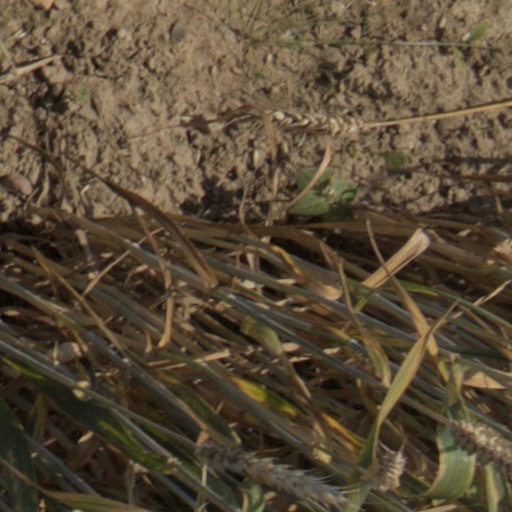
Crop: wheat